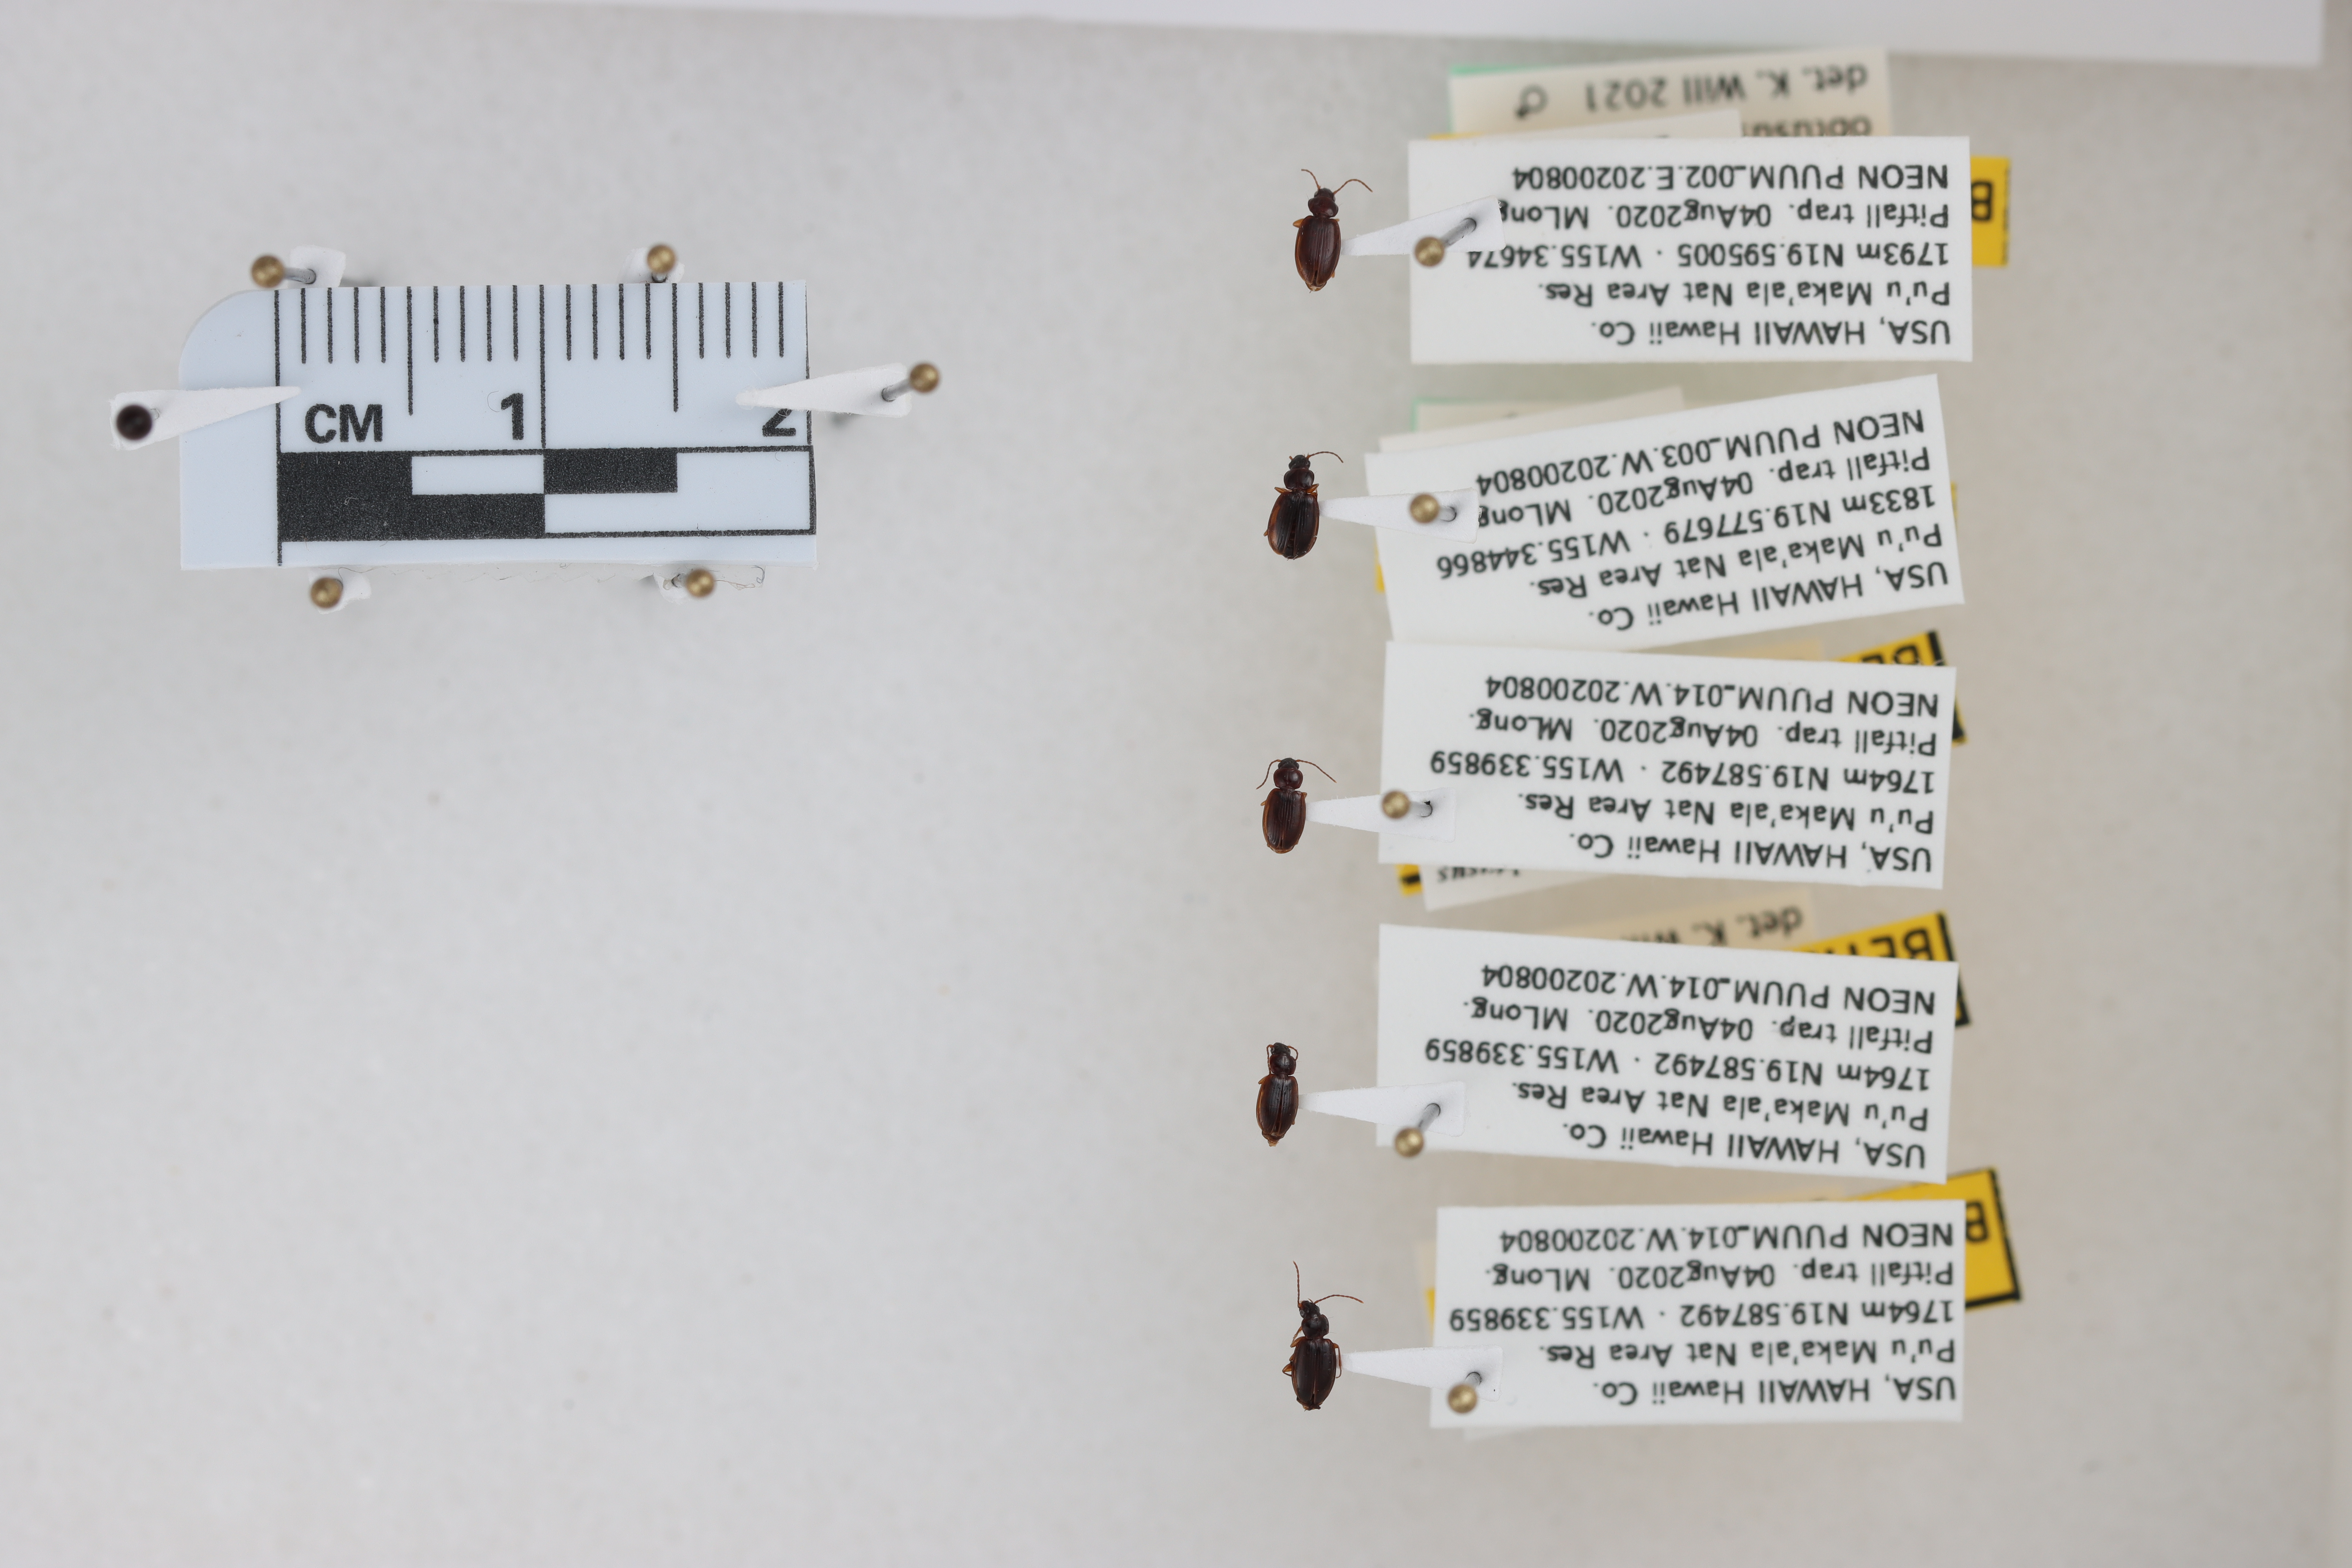
Beetle 1 — elytra length: 0.25 cm, elytra max width: 0.169 cm, basal pronotum width: 0.086 cm

Beetle 2 — elytra length: 0.238 cm, elytra max width: 0.174 cm, basal pronotum width: 0.087 cm

Beetle 3 — elytra length: 0.221 cm, elytra max width: 0.158 cm, basal pronotum width: 0.083 cm

Beetle 4 — elytra length: 0.226 cm, elytra max width: 0.147 cm, basal pronotum width: 0.075 cm

Beetle 5 — elytra length: 0.24 cm, elytra max width: 0.164 cm, basal pronotum width: 0.077 cm